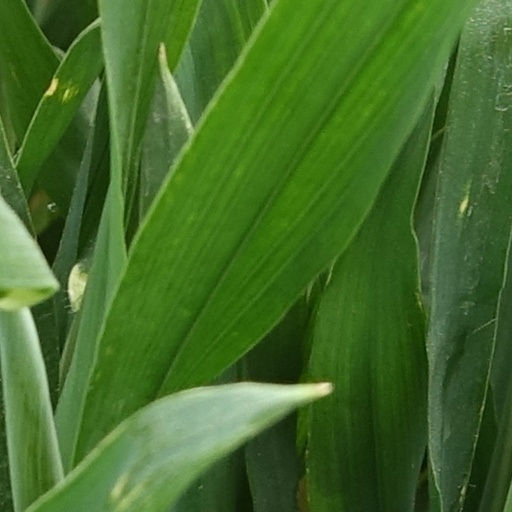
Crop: wheat